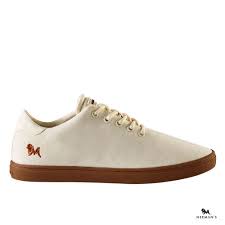
Label: Sneaker